AC Oulu

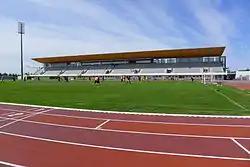
Raatti Stadium in 2011

Initially after the formation, AC Oulu played its home matches at the city-owned Castrén Stadium in Välivainio, Oulu until 2010. Castrén has a maximum capacity of 4,000 people. The club set their attendance record of 4,717 on 21 October 2006 in a decisive Ykkönen match against Atlantis, which resulted in a 2–0 victory and secured AC Oulu's promotion to Veikkausliiga for the first time.